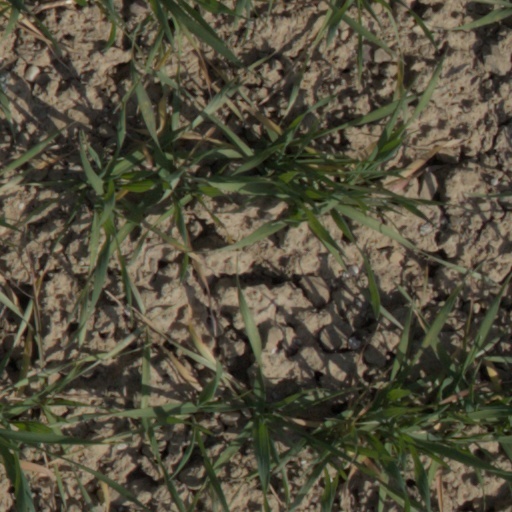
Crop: wheat